Îles des Saintes

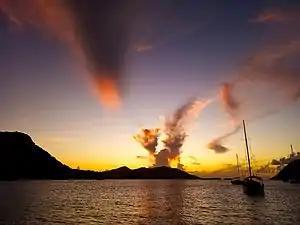
Sunset on Terre-de-Haut

The sand of the beaches is dominantly white or golden, although some zones of black sand remain under the white sand. On the semi-submerged rocks, crabs can be found: Ghost crab ("Ocypode quadrata"), hermit crab ("Pagurus bernhardus"), Sally lightfoot ("Grapsus grapsus").